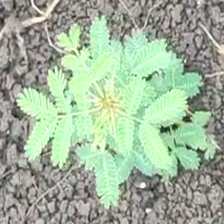
Weed species: Dwarf_cassia_(Chamaecrista pumila)